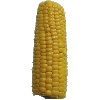
Label: Corn 1